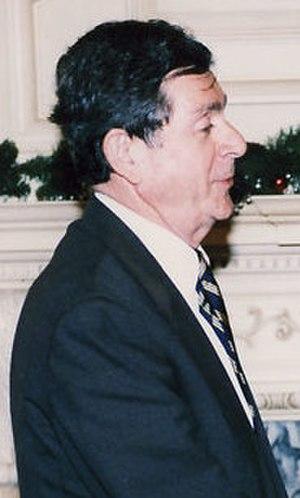
Gert Rosenthal, est un homme politique guatémaltèque. Il est Ministre des Affaires étrangères du 1ᵉʳ août 2006 au 14 janvier 2008, précédant Haroldo Rodas.